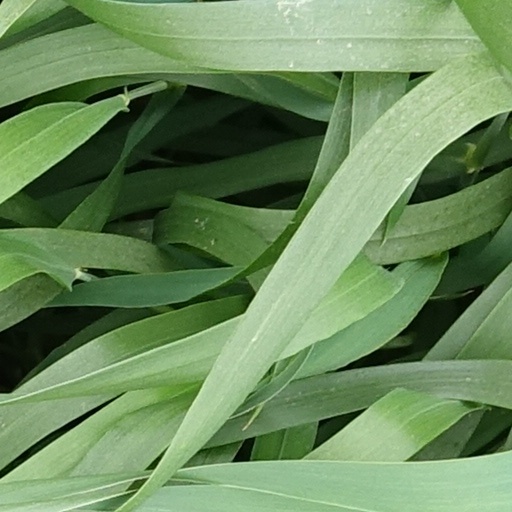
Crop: wheat